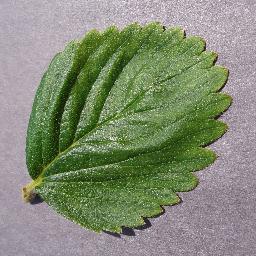
Label: Strawberry___healthy